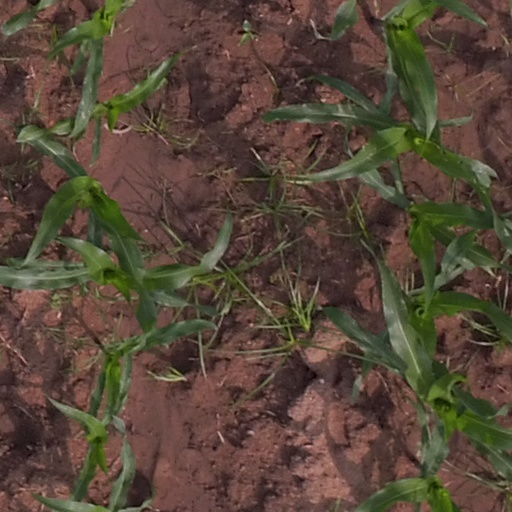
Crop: maize; corn